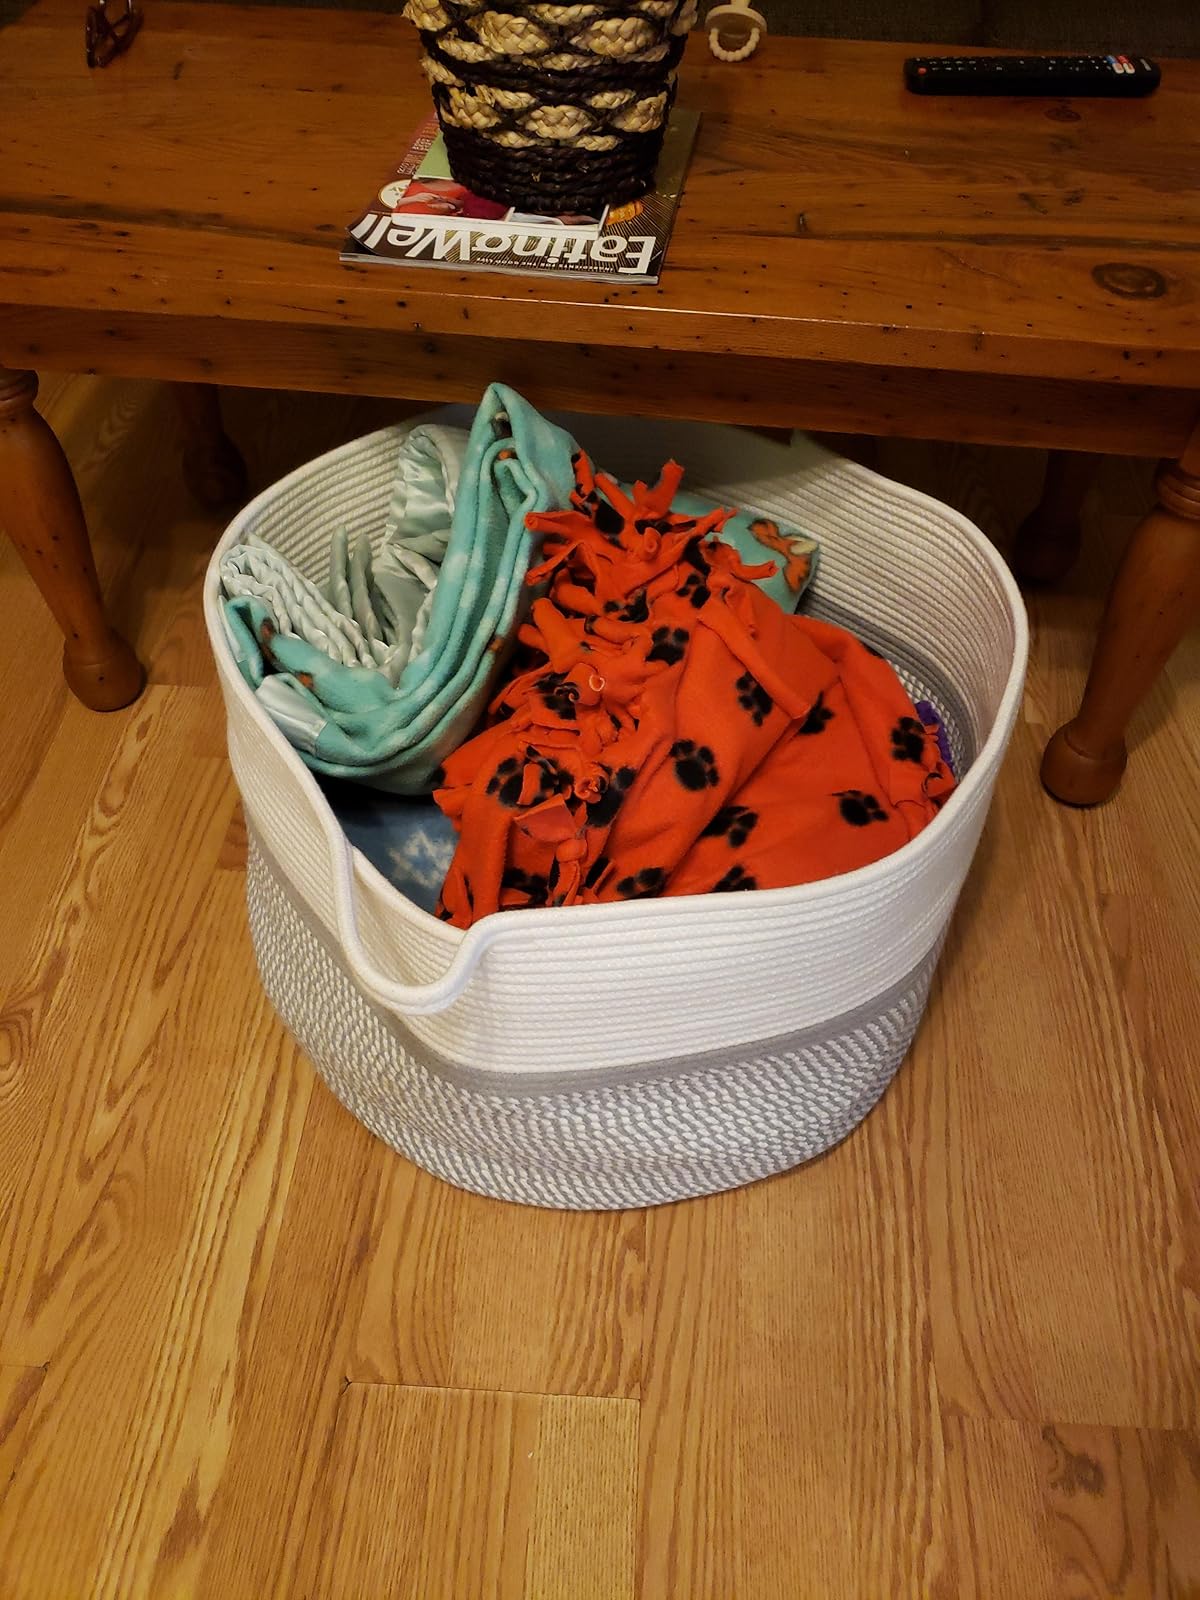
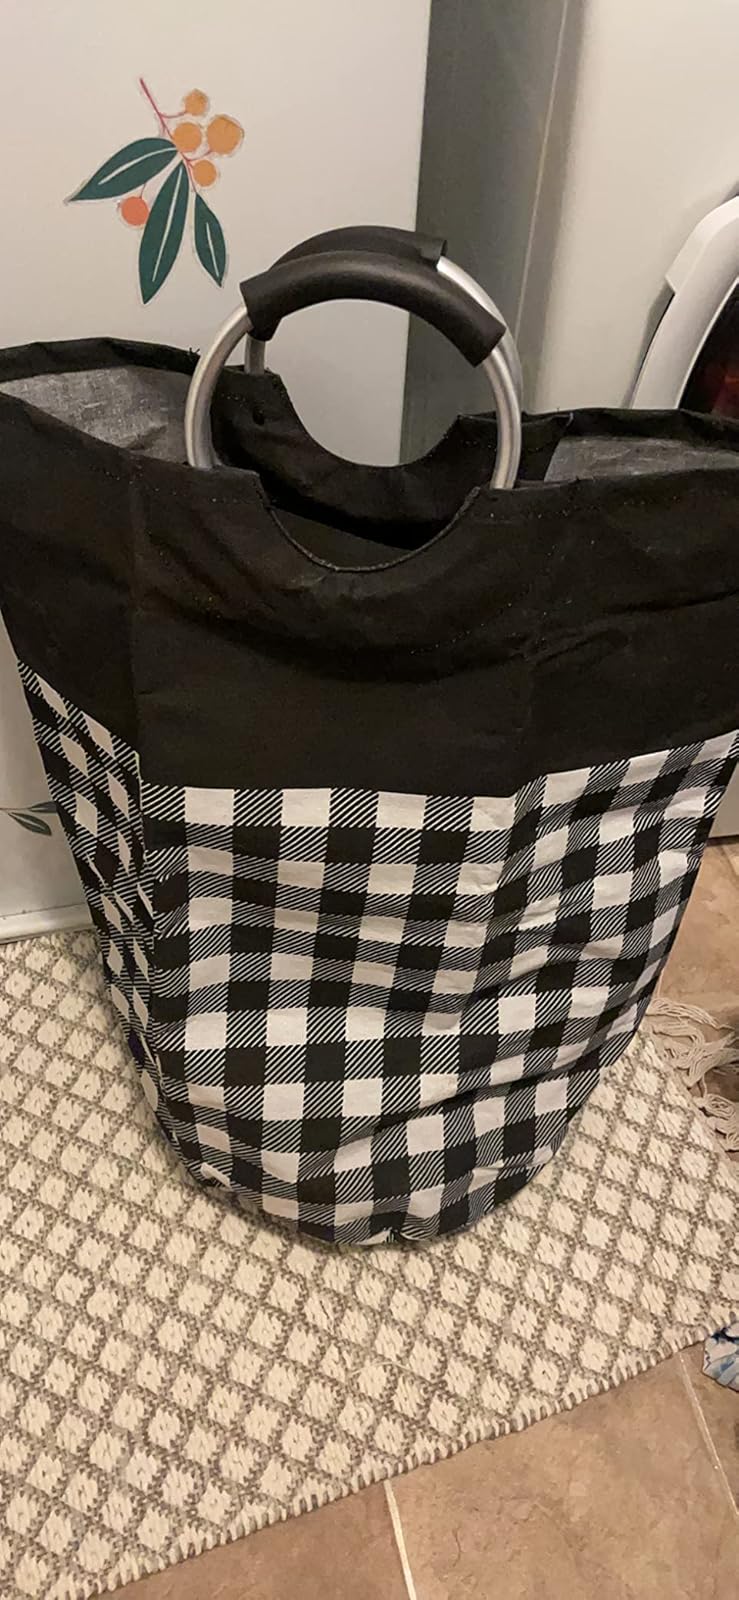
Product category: items_hamper
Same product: no